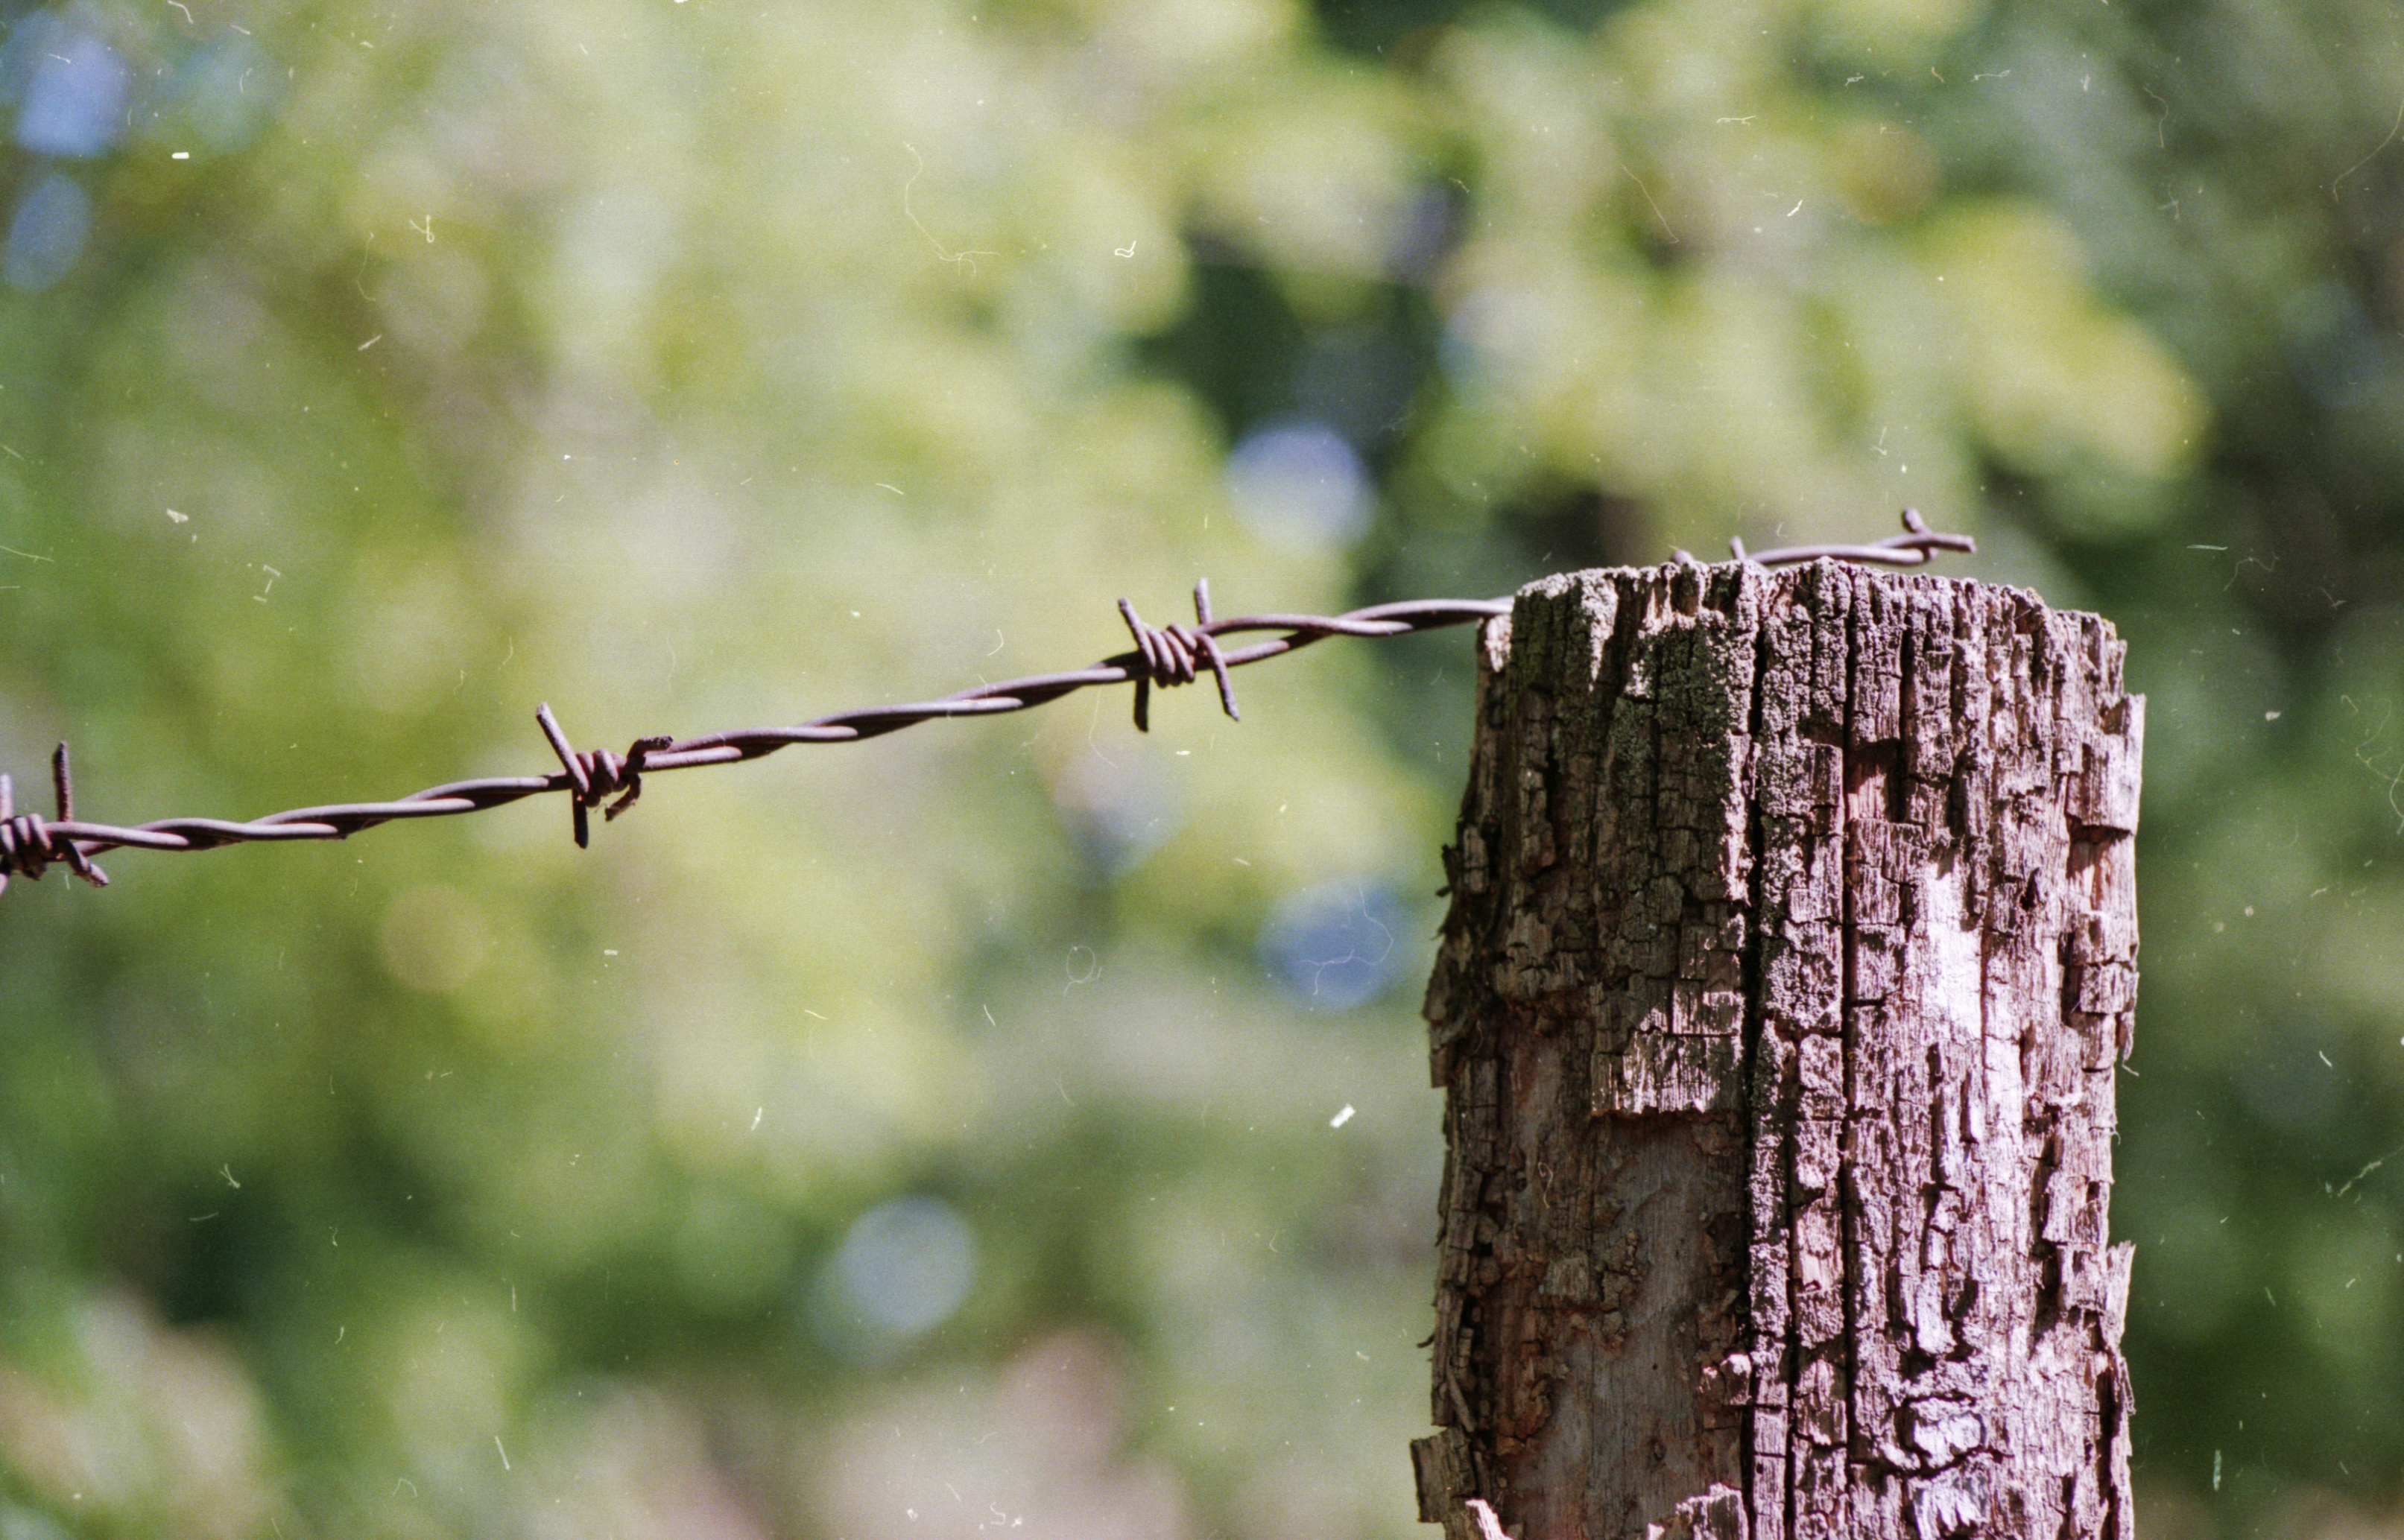
tree, nature, grass, branch, fence, plant, sunlight, leaf, flower, trunk, wildlife, green, autumn, flora, fauna, twig, close up, macro photography, plant stem, woody plant, thorns spines and prickles, outdoor structure